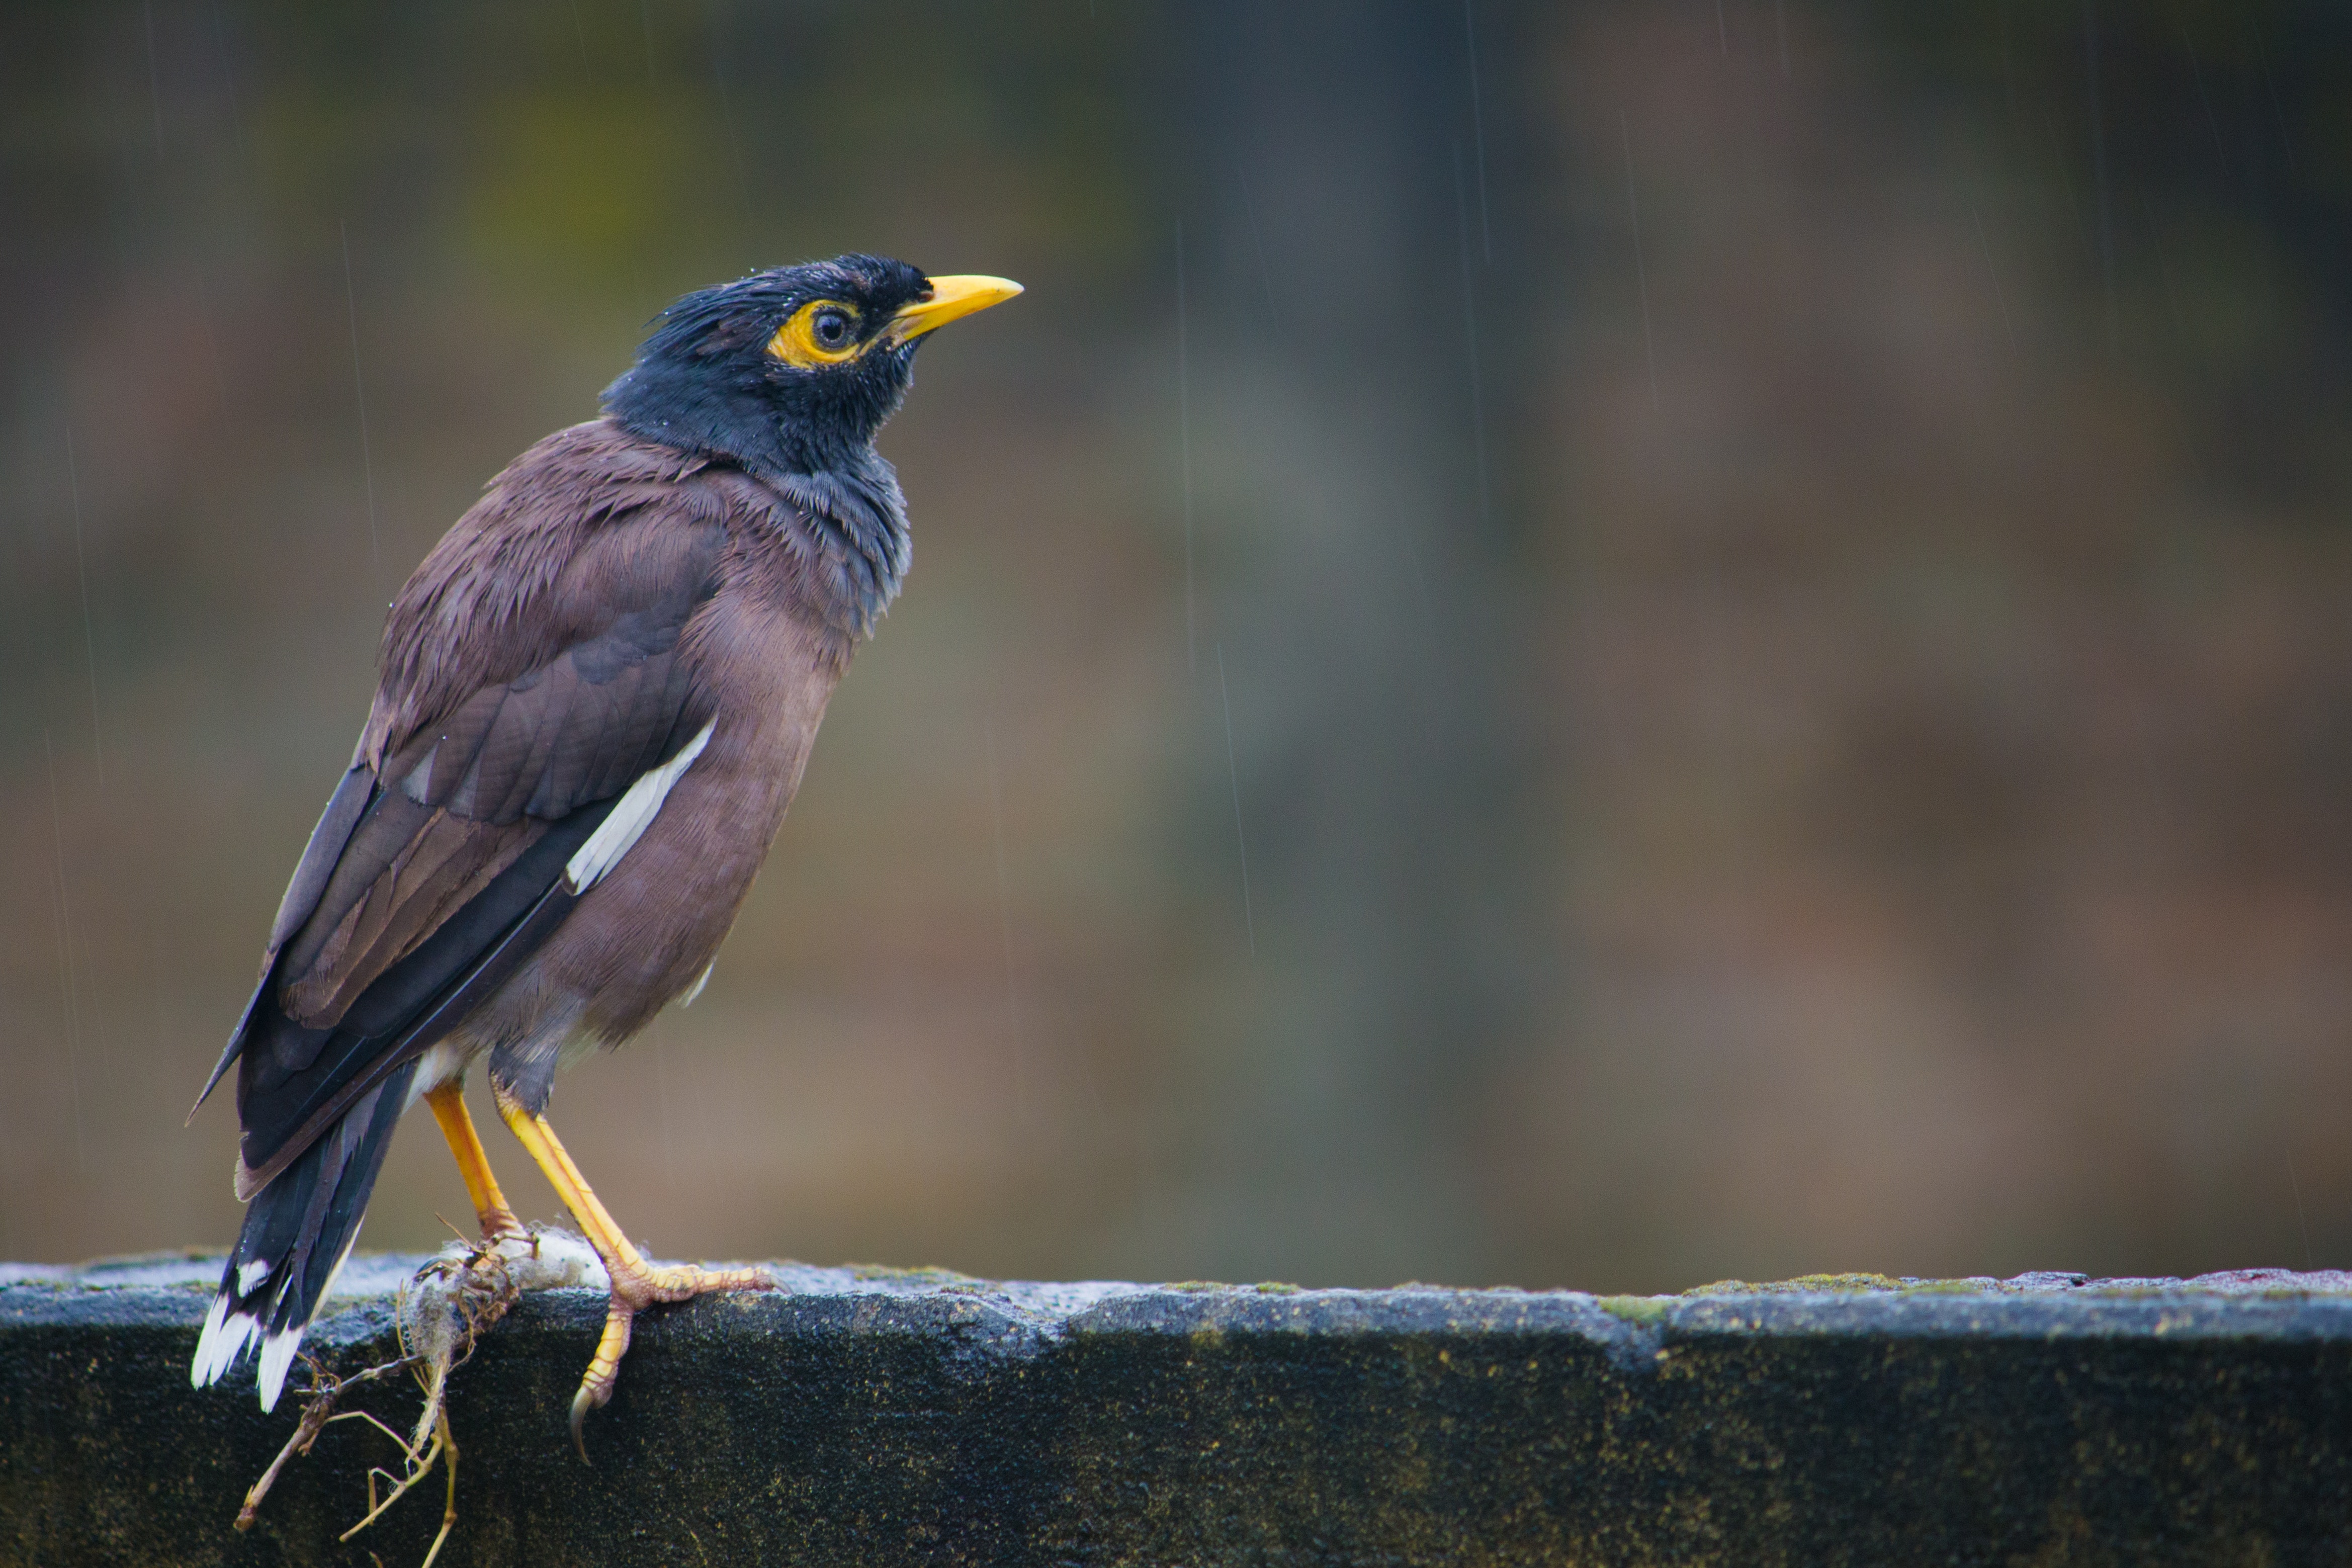
bird, vertebrate, beak, acridotheres, common myna, myna, wildlife, perching bird, starling, songbird